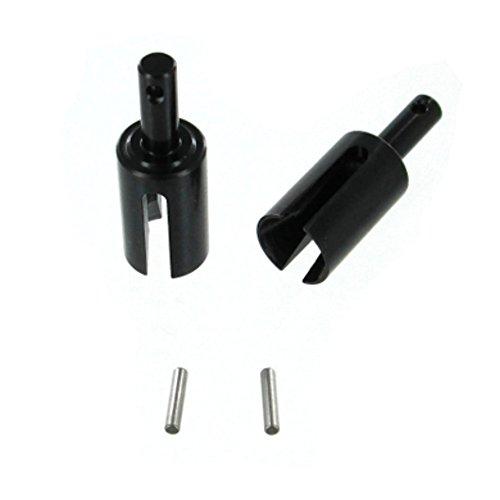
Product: Redcat Racing BS810-045 Drive Cups for Differential (Fits Center/Front/Rear, 2Piece)
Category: Remote & App Controlled Vehicle Parts | Power Plant & Driveline Systems | Transmissions & Differentials | Differentials
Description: Genuine Redcat Racing Replacement part  BS810-045.
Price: $16.75
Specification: ProductDimensions:1.5x0.5x0.2inches|ItemWeight:0.32ounces|ShippingWeight:0.32ounces(Viewshippingratesandpolicies)|DomesticShipping:ItemcanbeshippedwithinU.S.|InternationalShipping:ThisitemcanbeshippedtoselectcountriesoutsideoftheU.S.LearnMore|ASIN:B00LG81ME8|Itemmodelnumber:BS810-045|Manufacturerrecommendedage:14yearsandup